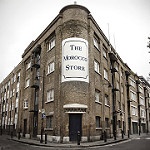
Scene: Outdoor